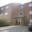
Label: house